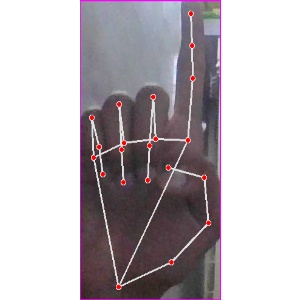
अक्षर: क